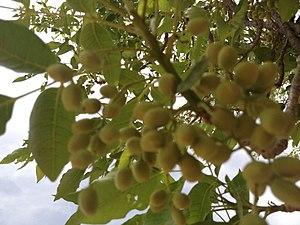
Le karité, appelé également « l'arbre à beurre » ou « l'or des femmes », est un arbre du genre Vitellaria, qui appartient à la famille des Sapotaceae. Les amandes de ses noix sont utilisées pour fabriquer le beurre de karité.